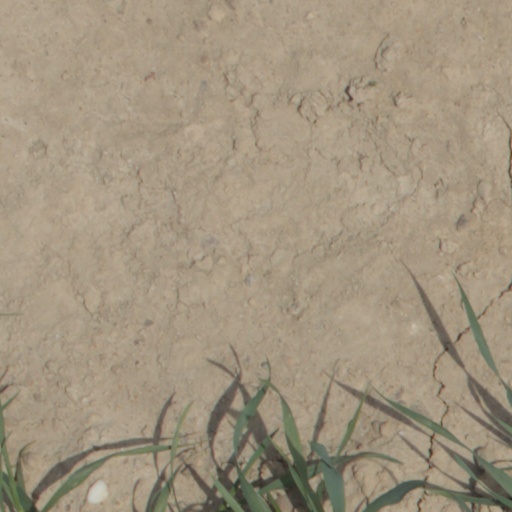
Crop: wheat